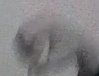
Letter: waw